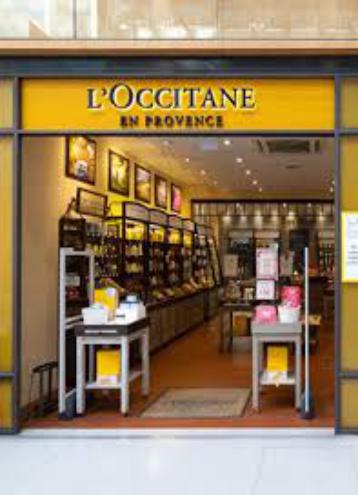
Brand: L'Occitane en Provence
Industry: Necessities